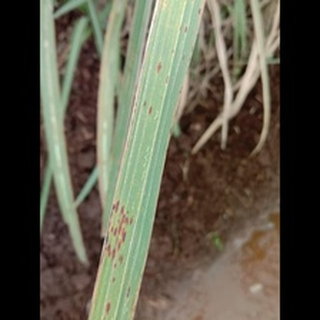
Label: sugarcane_rust